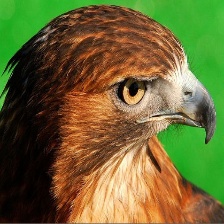
Species: RED TAILED HAWK
Scientific name: BUTEO JAMAICENSIS